Doncaster (York Road) railway station

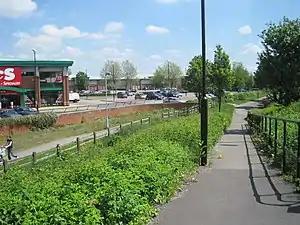
Site of the station (2013)

Doncaster (York Road) railway station was built as a terminus for services on the Hull and Barnsley and Great Central Joint Railway in Doncaster, South Yorkshire, England. It was reached by a triangular junction from the main line just outside town. The station was set at the north end of town, just beyond the Doncaster Avoiding Line, in the fork of the old A1 and the A19 (York Road).